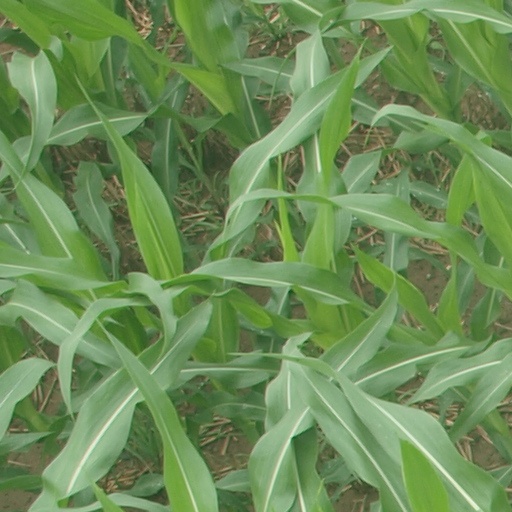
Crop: maize; corn